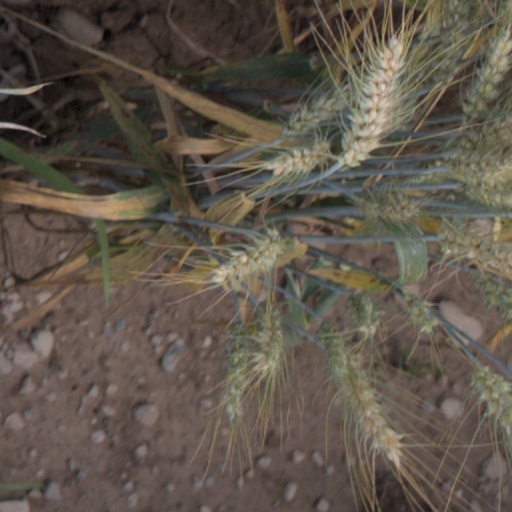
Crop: wheat